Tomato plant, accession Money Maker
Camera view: horizontal (90 deg, fisheye); turntable rotation: 150 degrees
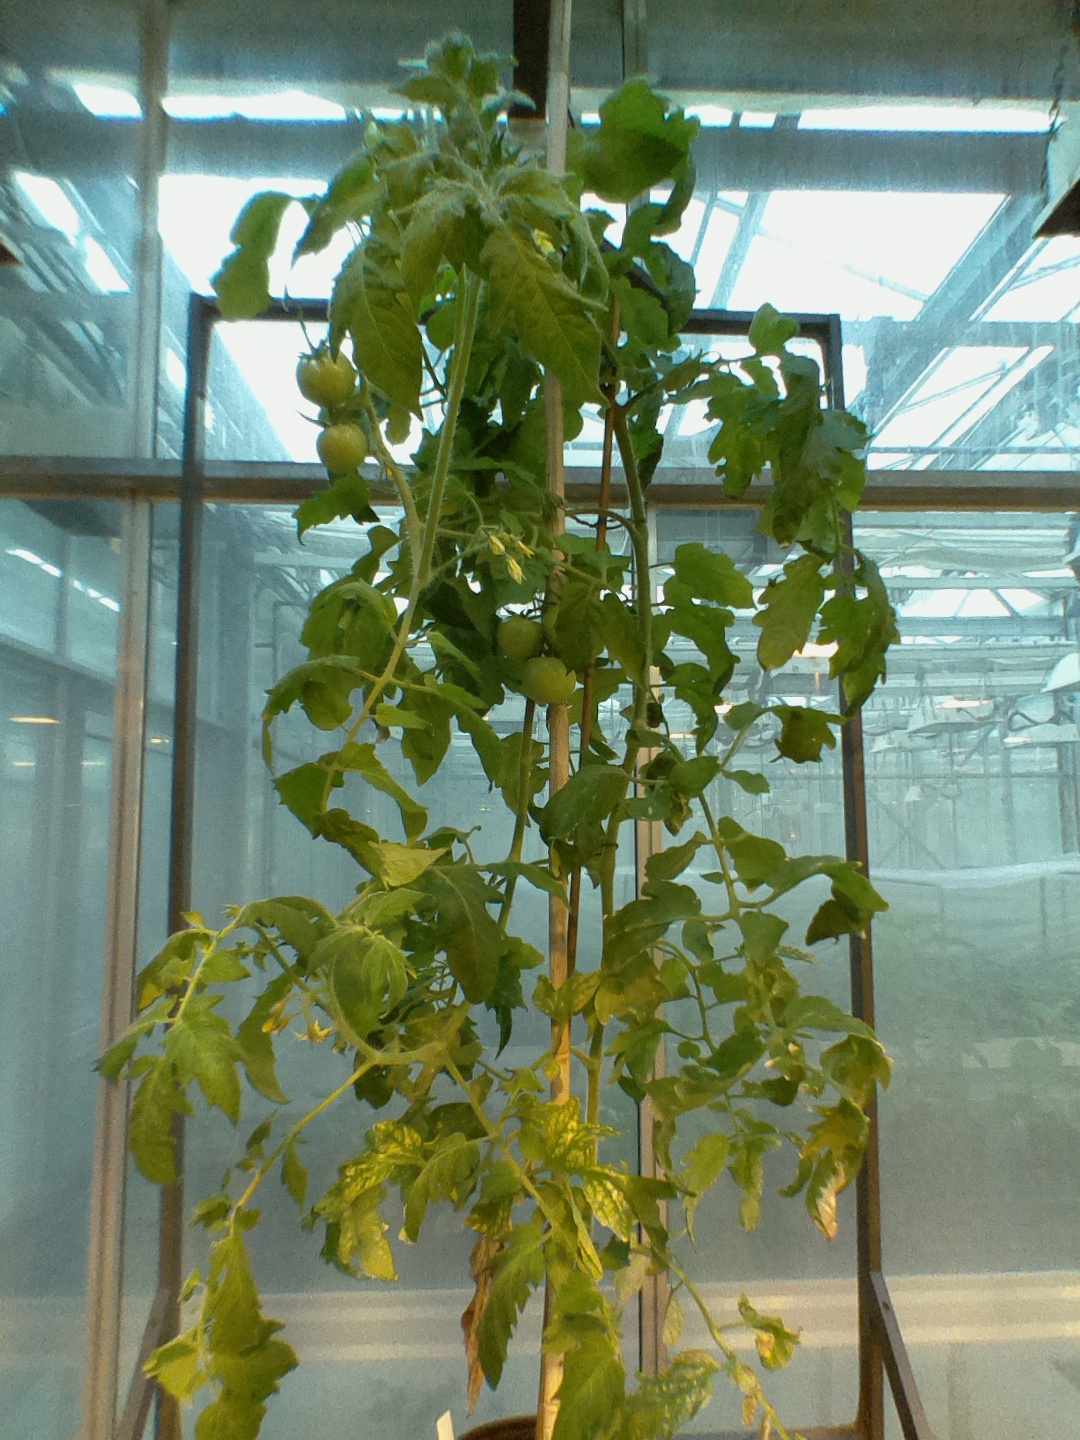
BBCH growth stage 75: 50%-60% of final fruit size